Fitness tracker

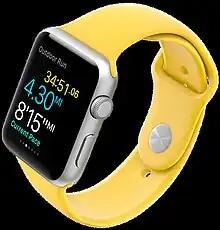
An Apple Watch showing the numbers that track a typical run.

A fitness tracker or activity tracker is an electronic device or app that measures and collects data about an individual's movements and physical responses in order to monitor and improve the individual's health, fitness, or psychological wellness over time.